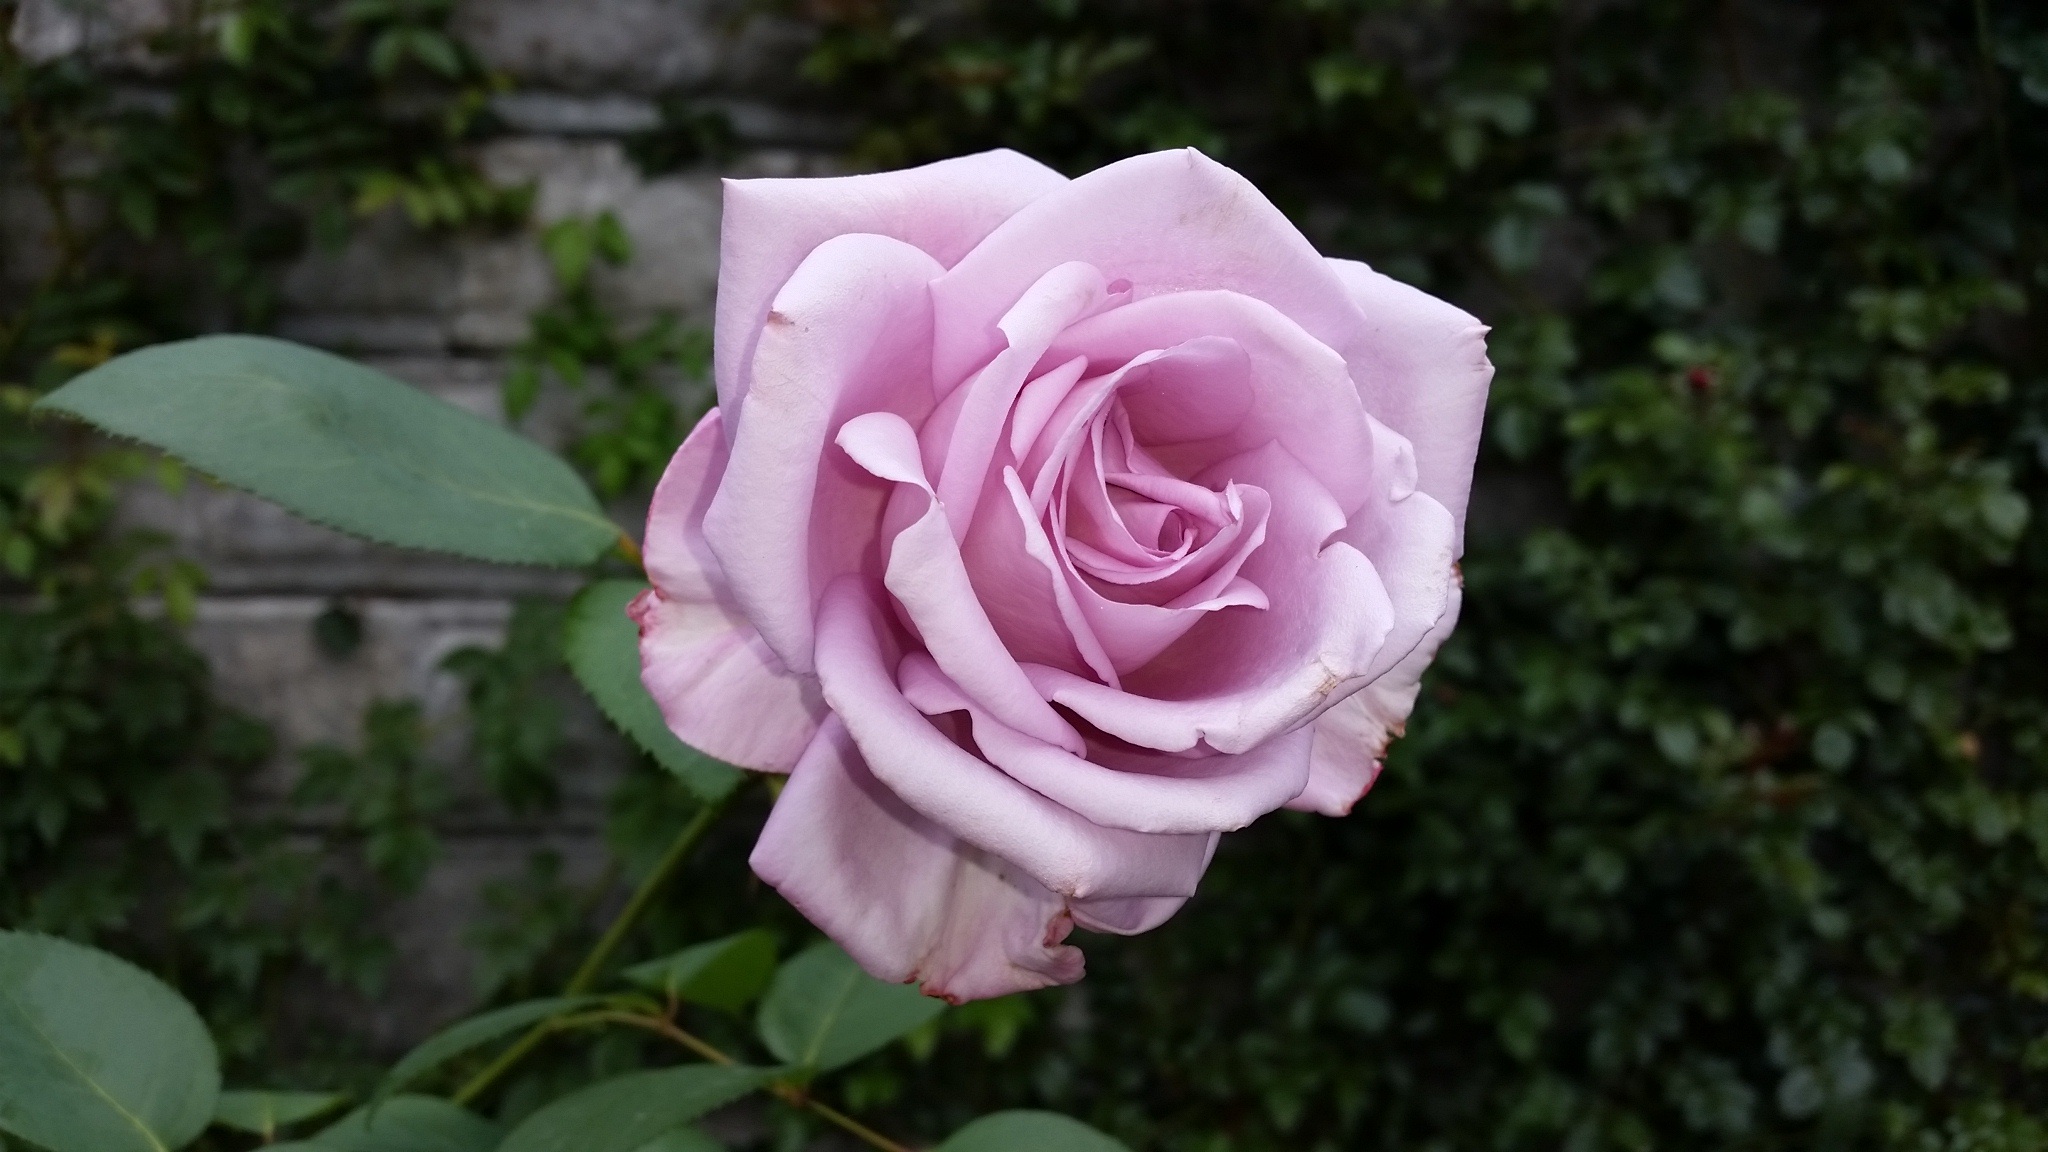
nature, plant, flower, petal, rose, pink, flora, violet, beauty, floribunda, flowering plant, garden roses, rose family, land plant, rosa centifolia, rose order